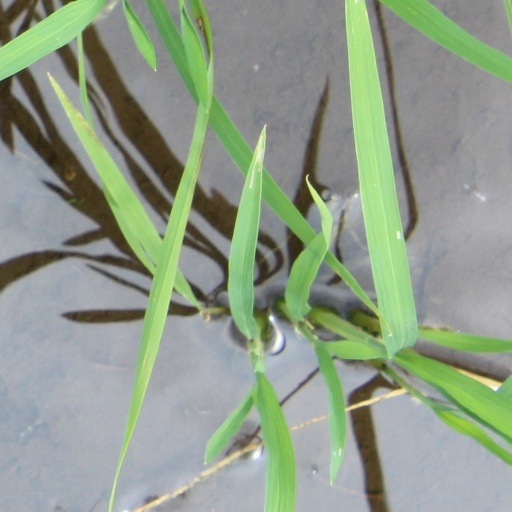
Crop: rice